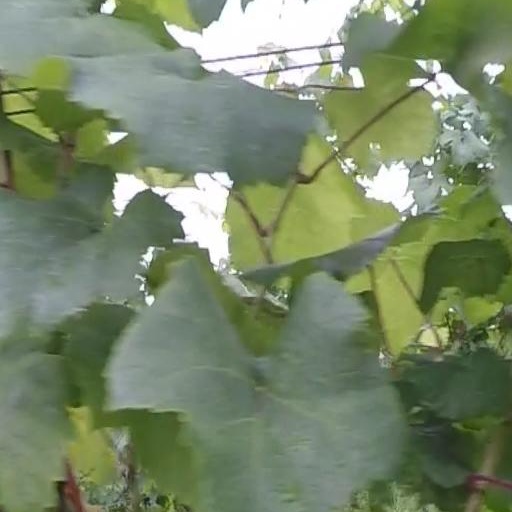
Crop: grape